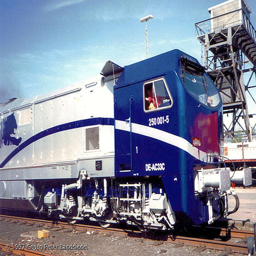
a big train that is parked on a track
a large train traveling down the train tracks
A blue and silver train traveling on the railroad tracks.
A large blue train sitting in front of a building.
there is a blue and silver train that is stopped on the tracks